Dockyard railway station

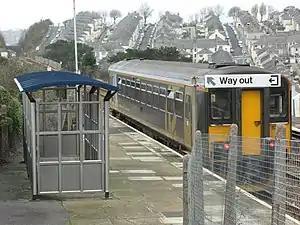
A train to Gunnislake

Dockyard railway station is a Great Western Railway suburban station on the Cornish Main Line in Devonport, Plymouth, England. As the name implies, it serves Devonport Dockyard. It is from via Box and Plymouth Millbay.